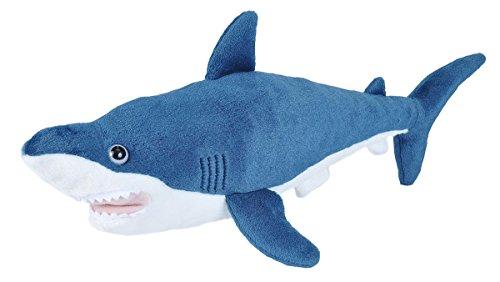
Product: Wild Republic Mako Shark Plush, Stuffed Animal Toy, Gifts for Kids 21 Inches, Cuddlekins
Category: Toys & Games | Stuffed Animals & Plush Toys | Stuffed Animals & Teddy Bears
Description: The remarkable make shark stuffed animal by Wild Republic is.
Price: $14.99
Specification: ProductDimensions:21x10x5inches|ItemWeight:3.52ounces|ShippingWeight:8.3ounces(Viewshippingratesandpolicies)|ASIN:B0792DTHCK|Itemmodelnumber:22473|Manufacturerrecommendedage:0monthsandup